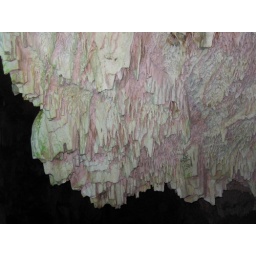
The magnificent cave on Antiparos. Accessible by road since 1996, there is a bus service from town.